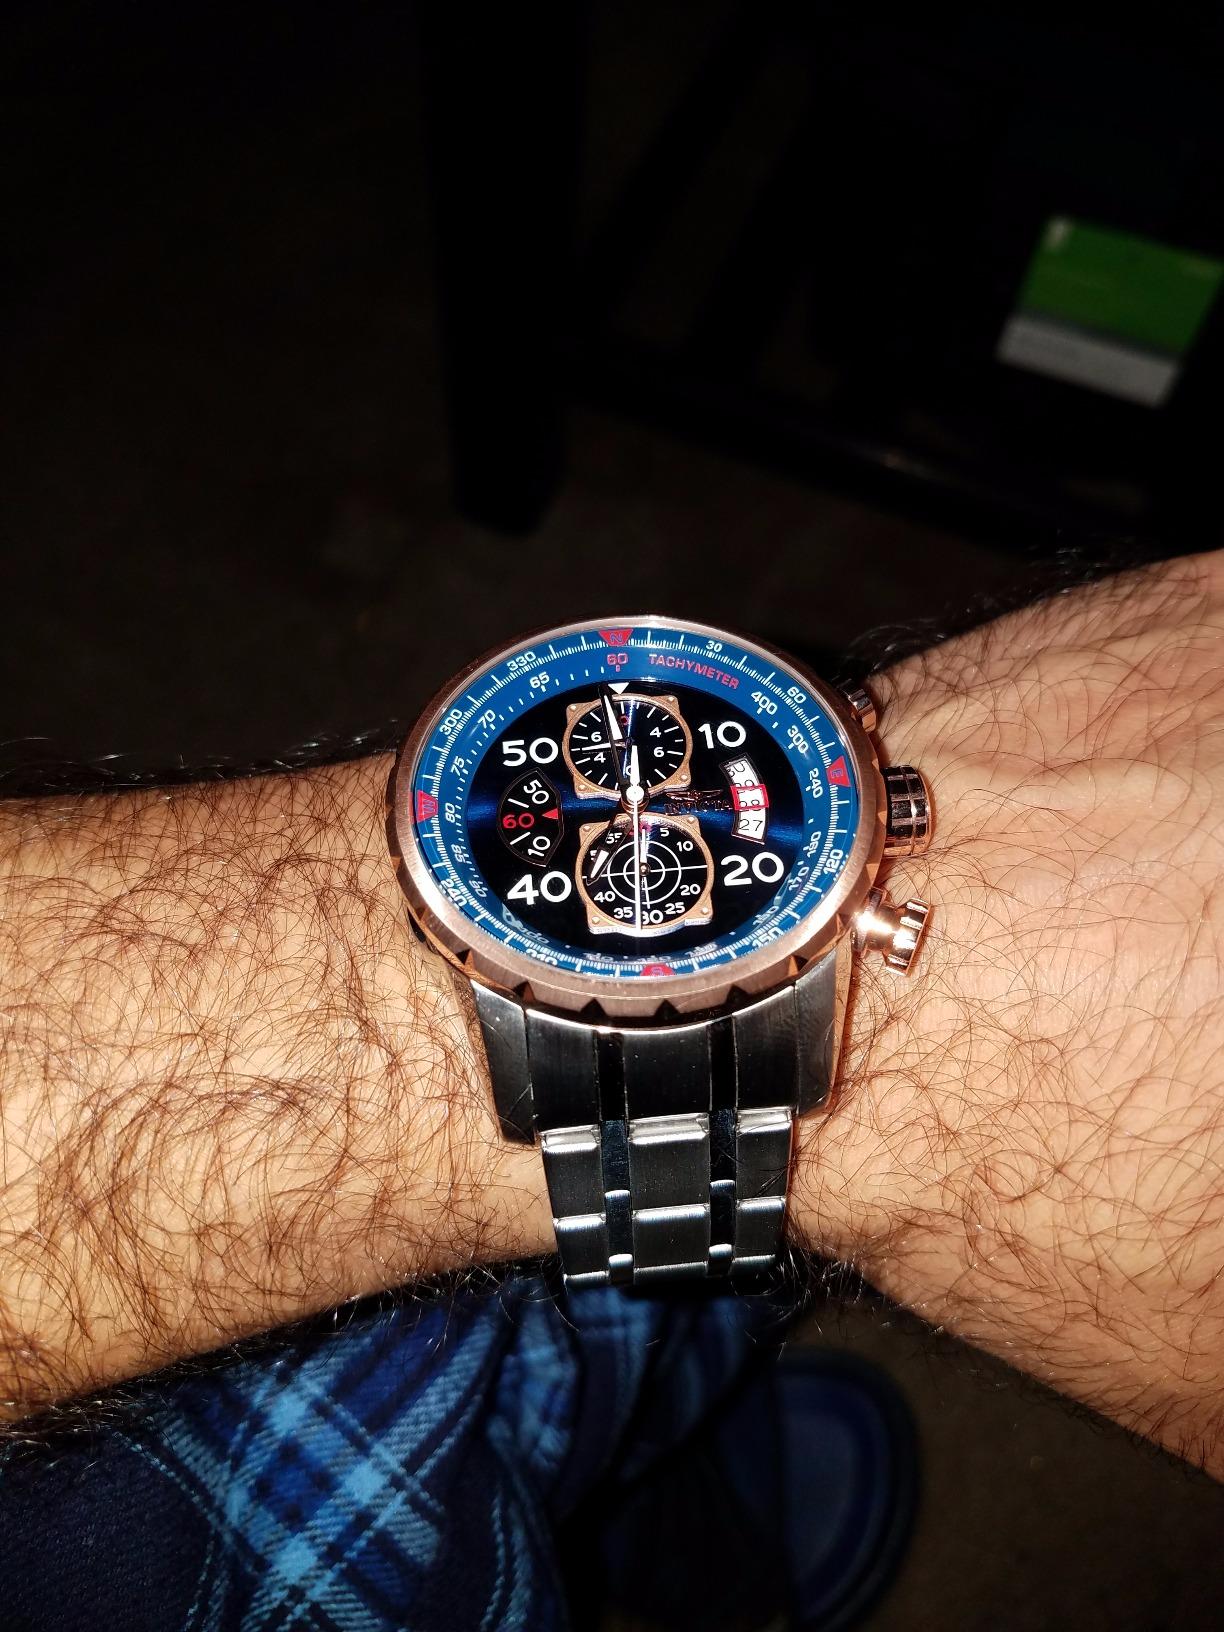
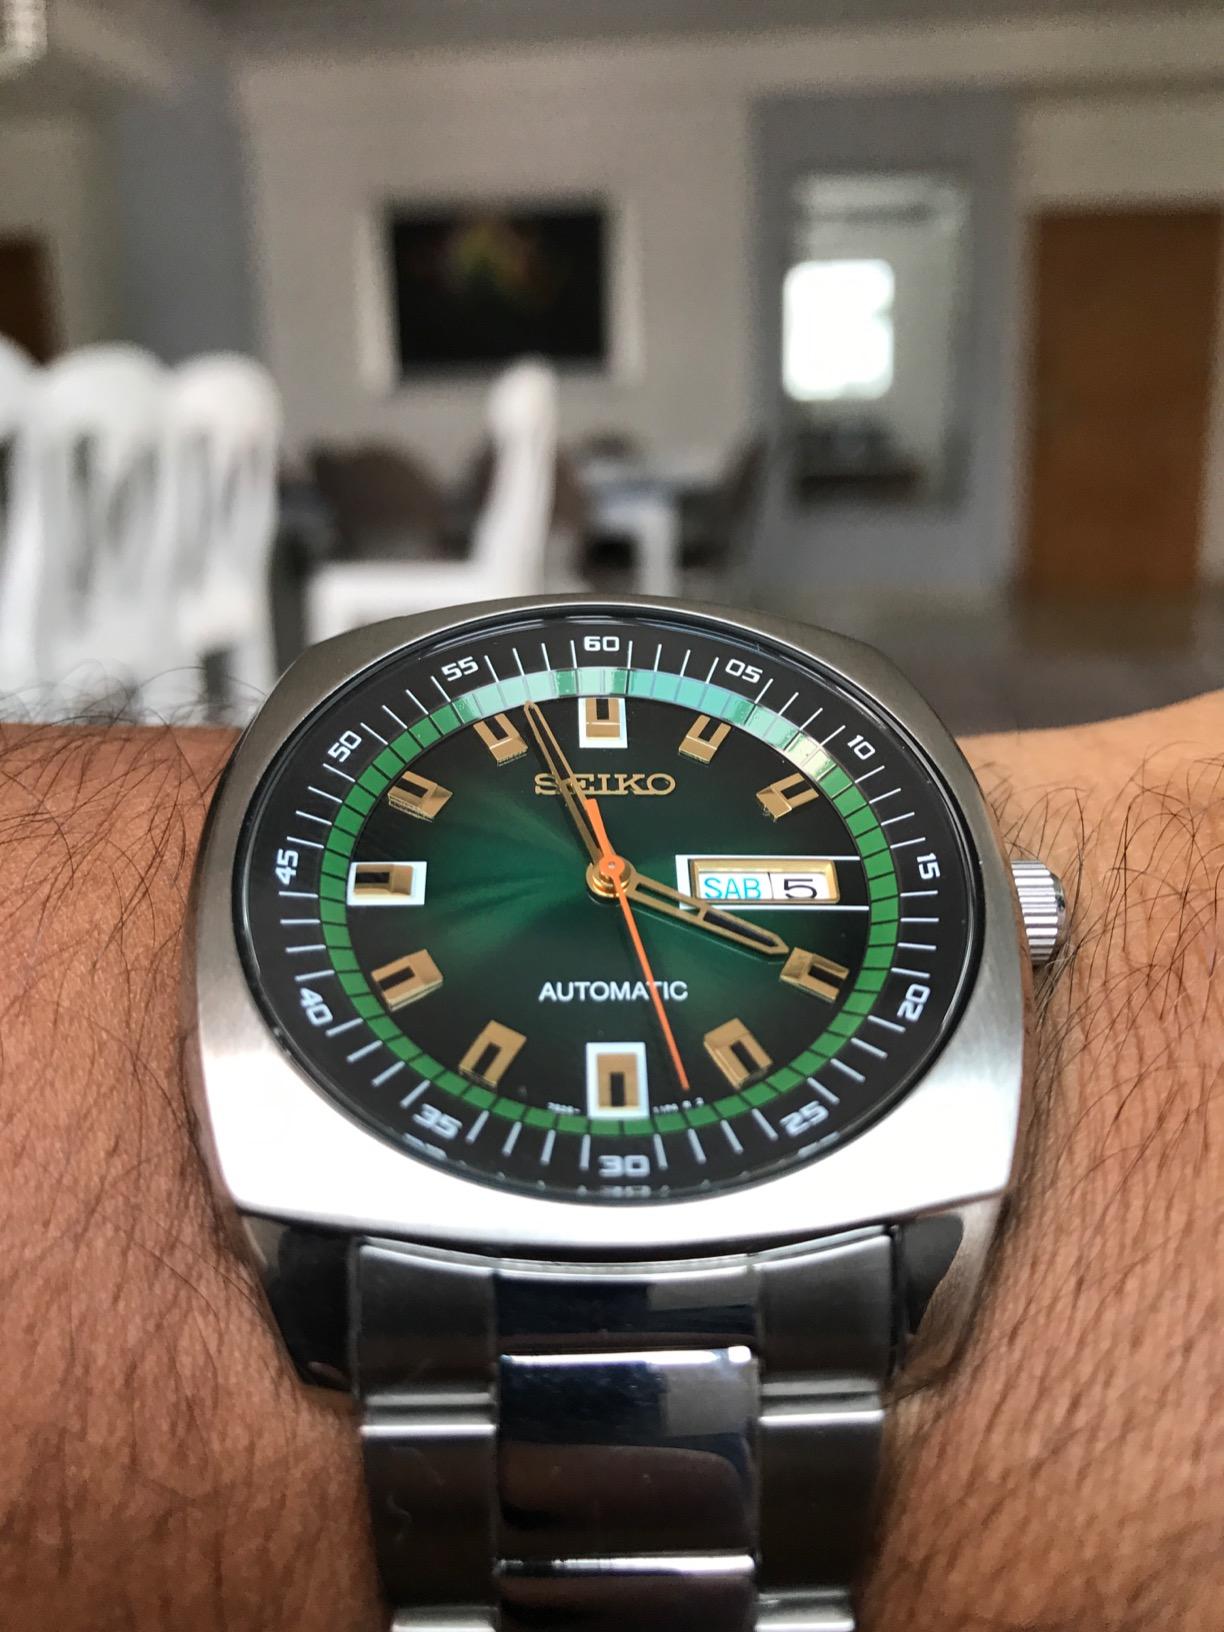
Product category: accessories_watch
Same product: no